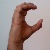
The image shows a hand gesture representing the letter 'C' in Indian Sign Language.